History of the Supreme Court of the United States

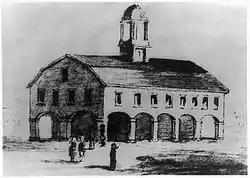
The Old Royal Exchange, in New York City, where the first meeting of the Court was held in February 1790, though with no cases to hear.

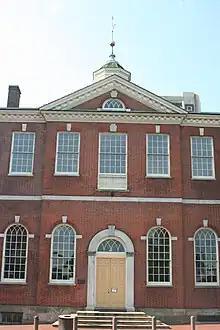
The Court lacked its own building until 1935; from 1791 to 1801, it met in Philadelphia's City Hall.

The first Chief Justice of the United States was John Jay; the Court's first docketed case was "Van Staphorst v. Maryland" (1791), and its first recorded decision was "West v. Barnes" (1791). Perhaps the most controversial of the Supreme Court's early decisions was "Chisholm v. Georgia", in which it held that the federal judiciary could hear lawsuits against states. Soon thereafter, responding to the concerns of several states, Congress proposed the Eleventh Amendment, which granted states immunity from certain types of lawsuits in federal courts. The Amendment was ratified in 1795.